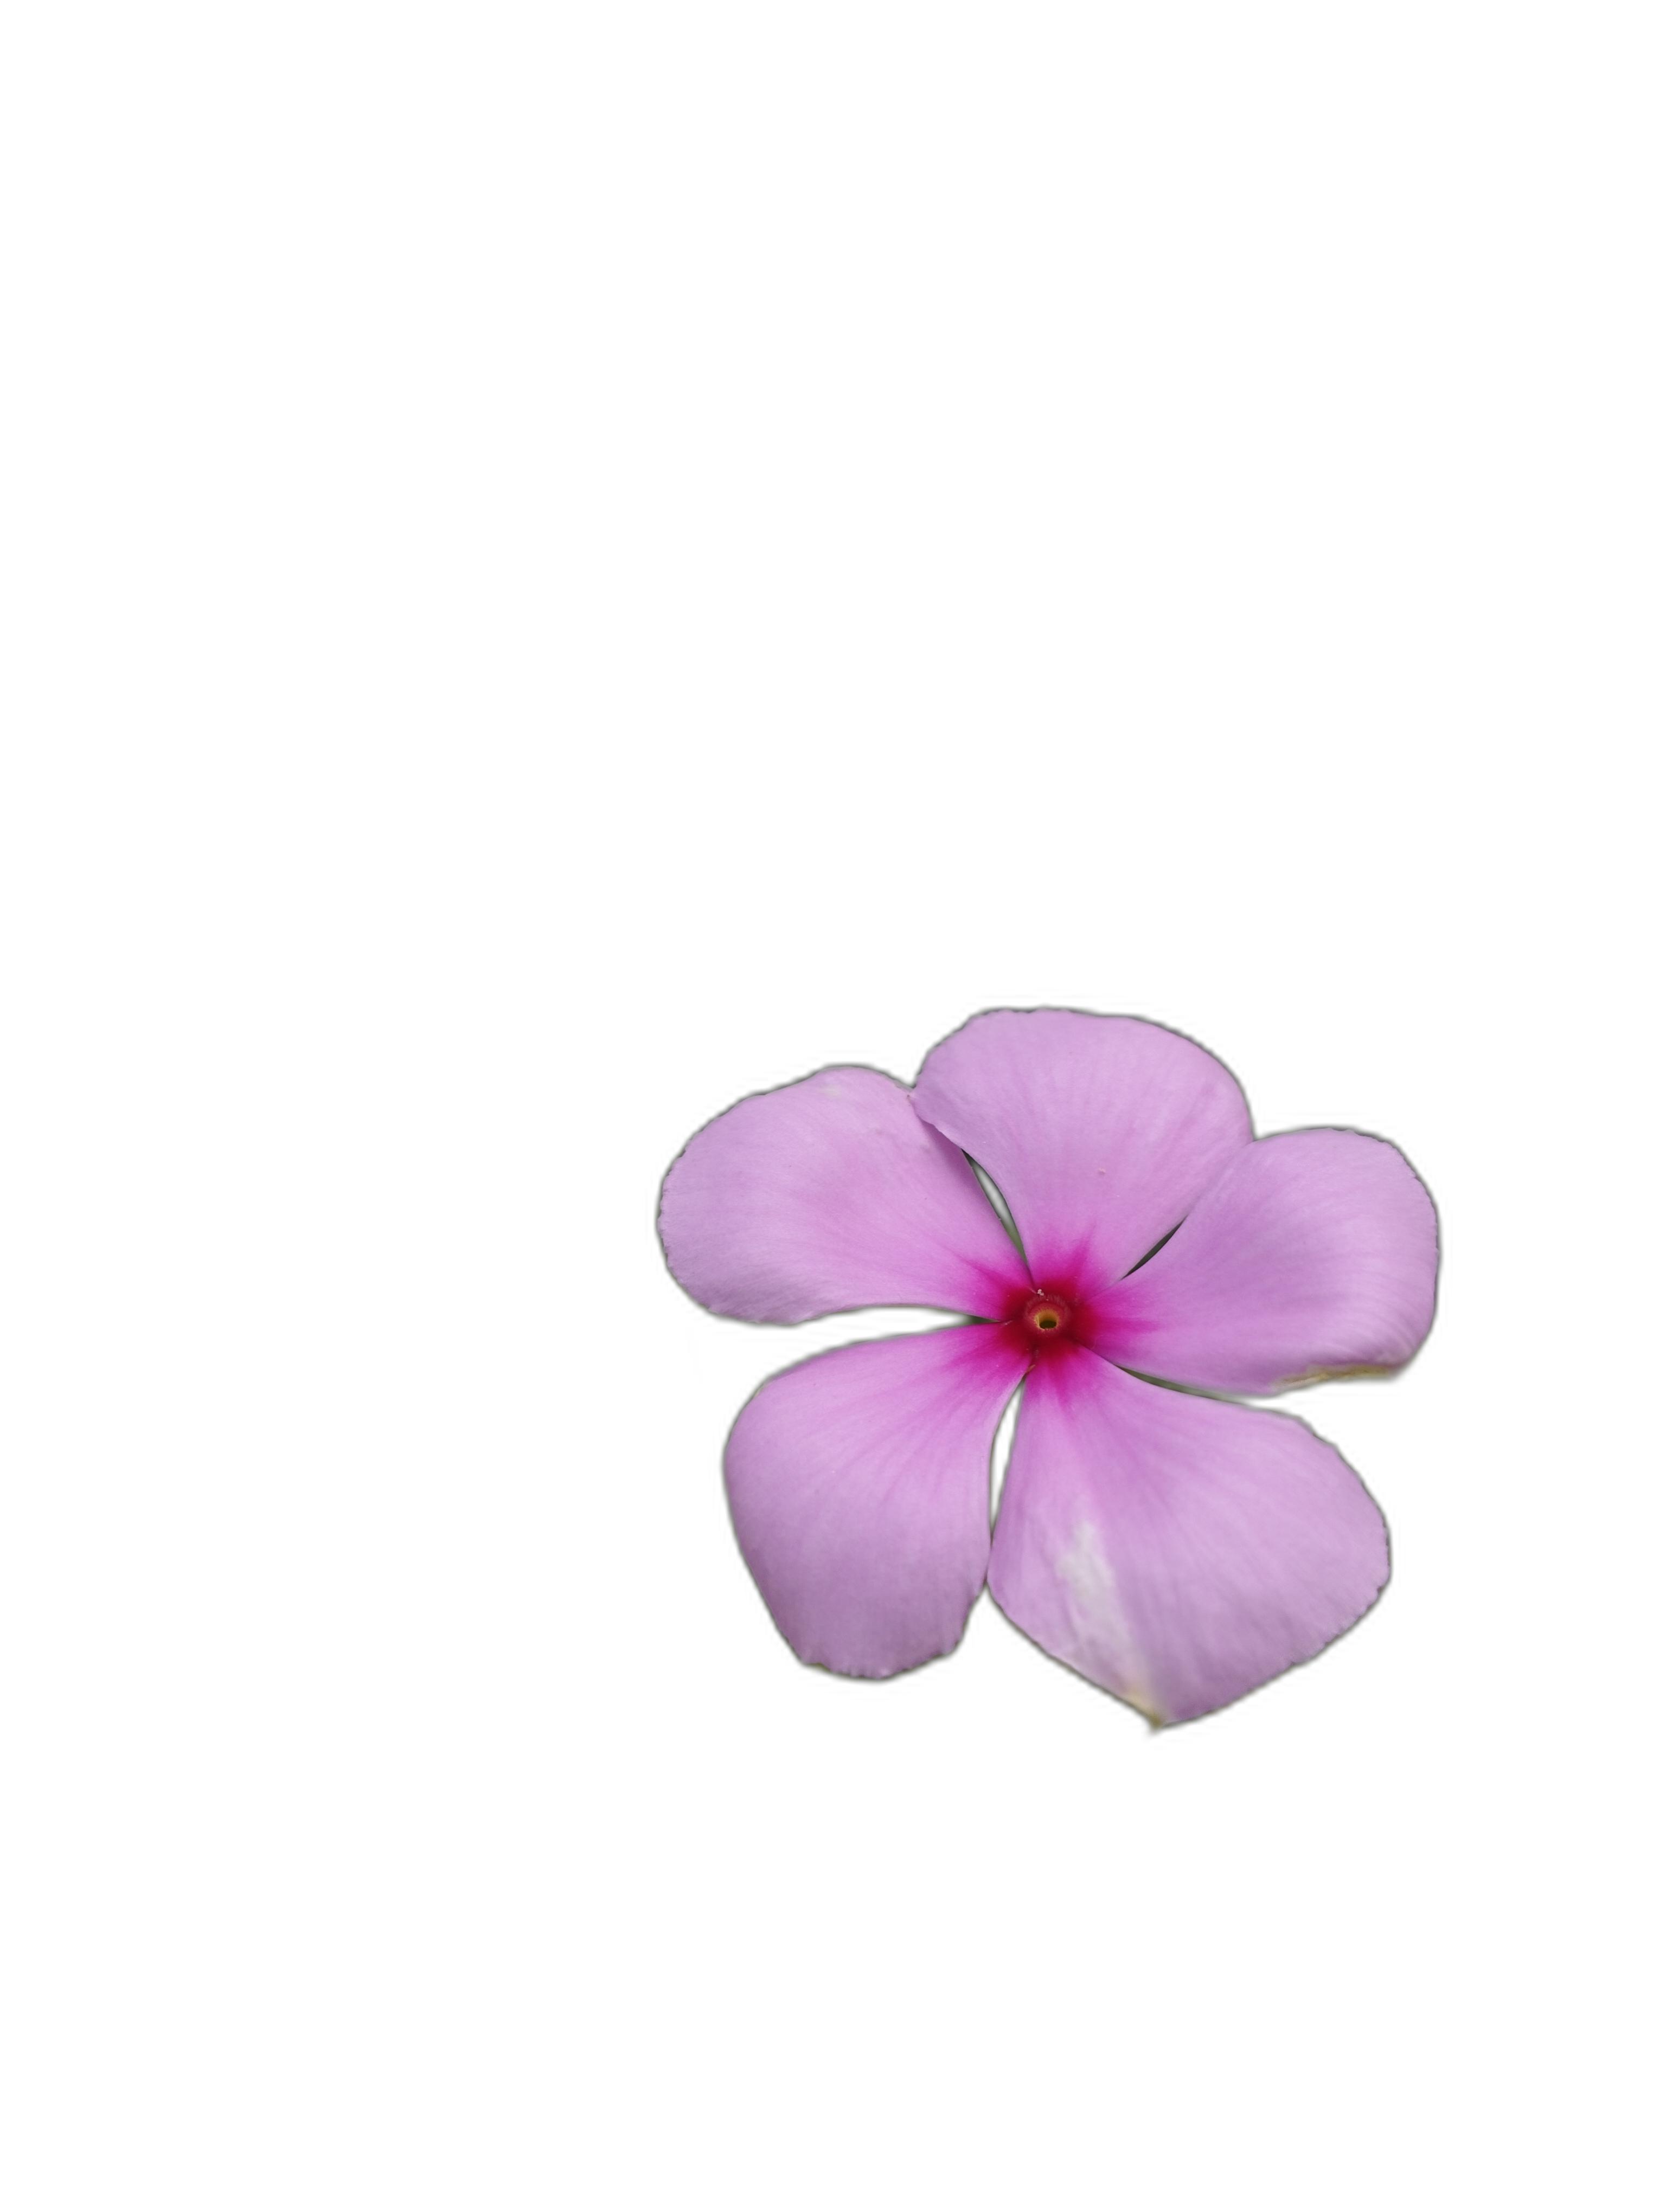
Label: Madagascar periwinkle